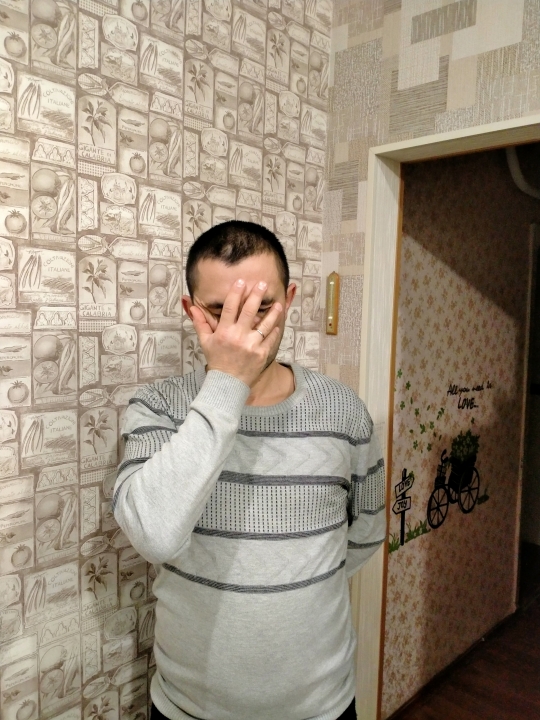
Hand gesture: no_gesture